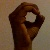
The image shows a hand gesture representing the letter 'O' in Indian Sign Language.